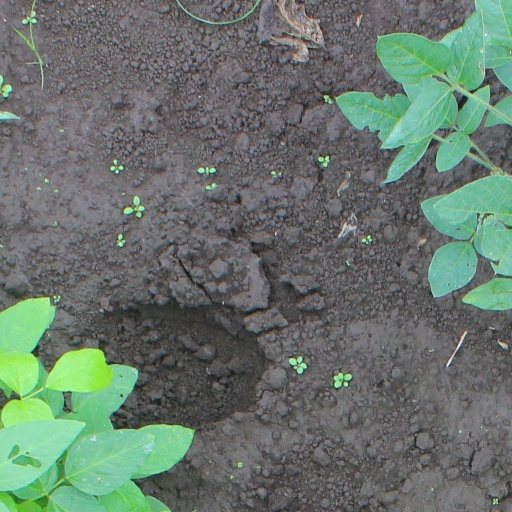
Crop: soybean